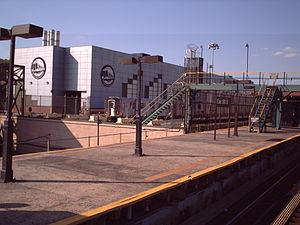
Le métro de New York possède 22 ateliers de réparation, ou centre de maintenances, qui sont répartis en 2 groupes: 11 ateliers pour la Division A et 11 pour la Division B.